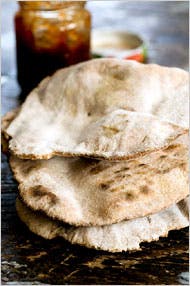
Dish: chapati